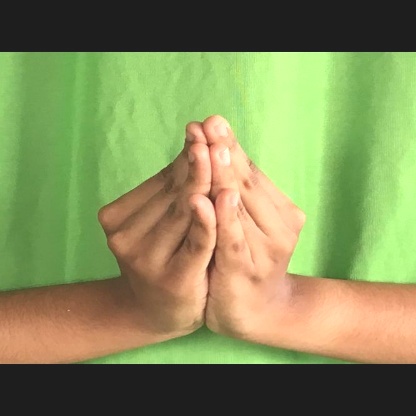
Mudra: Kapotham